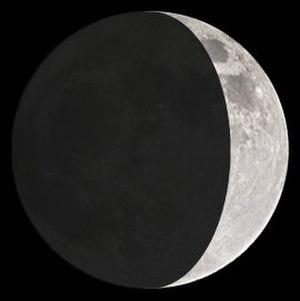
Lune dans le ciel